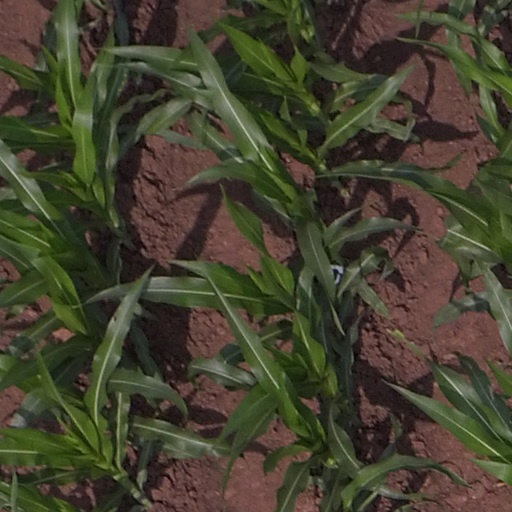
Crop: maize; corn